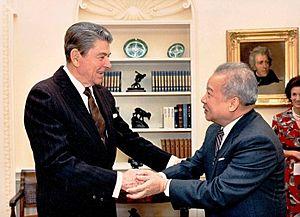
Norodom Sihanouk, né le 31 octobre 1922 à Phnom Penh et mort le 15 octobre 2012 à Pékin, est un homme d'État cambodgien, figure dominante de la vie politique de son pays dans la seconde moitié du XXᵉ siècle. Il a été tour à tour et parfois simultanément roi, Premier ministre, « chef d'État » du royaume, animateur de plusieurs gouvernements en exil, puis à nouveau roi.